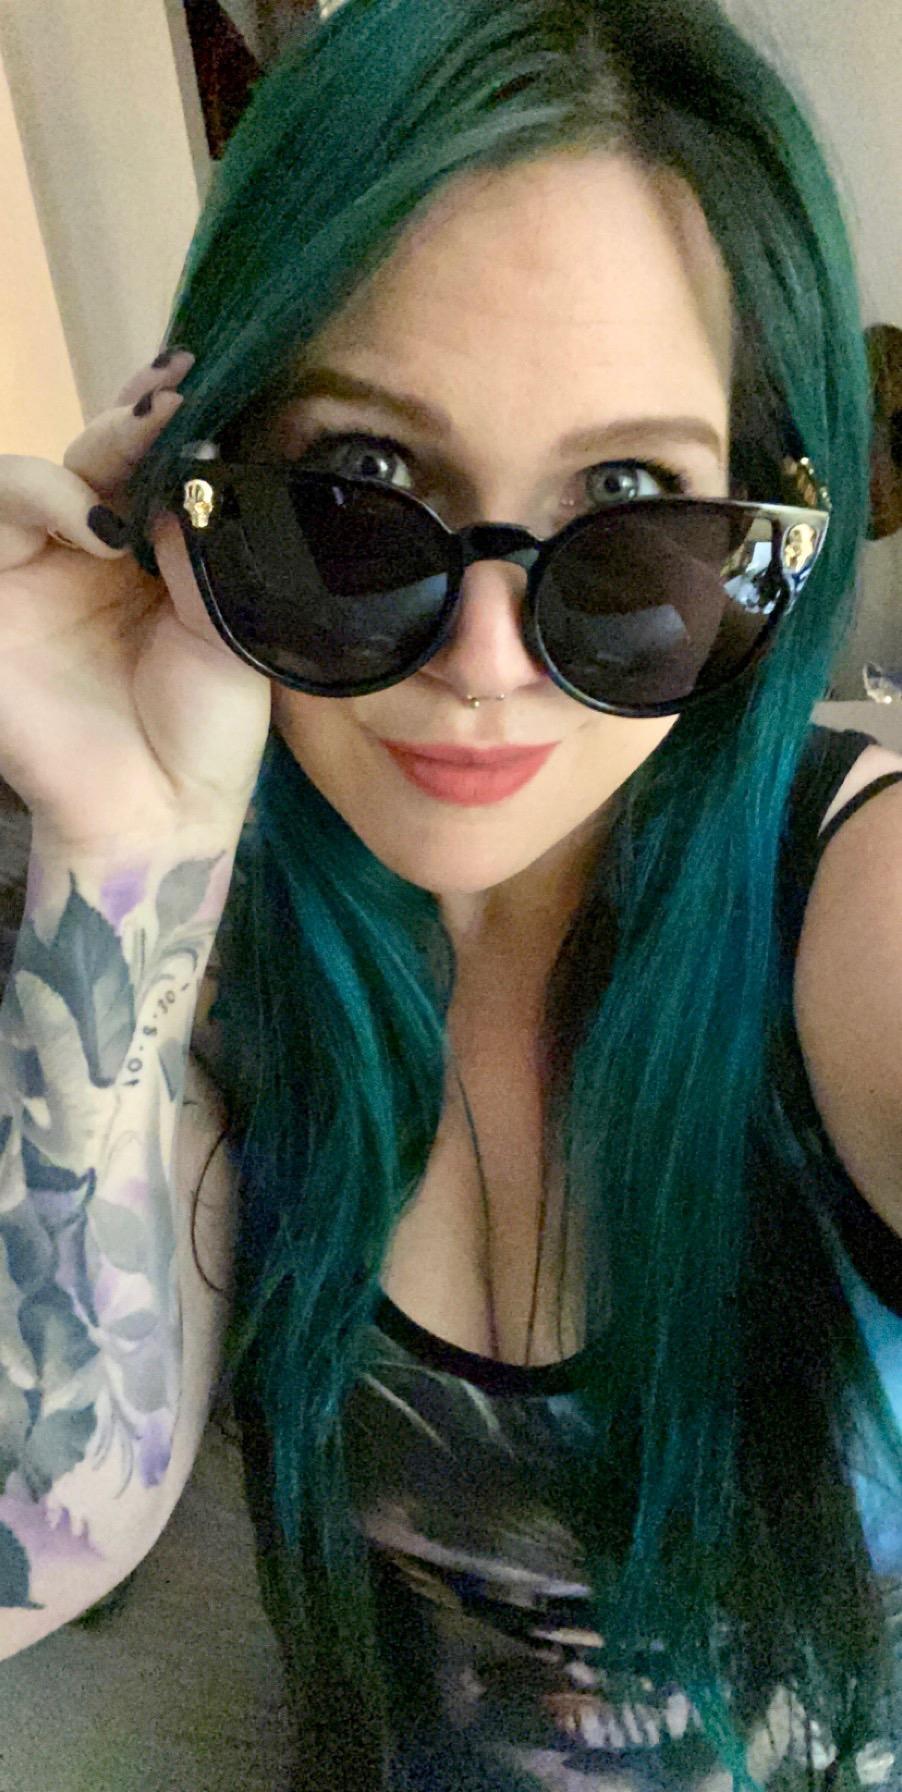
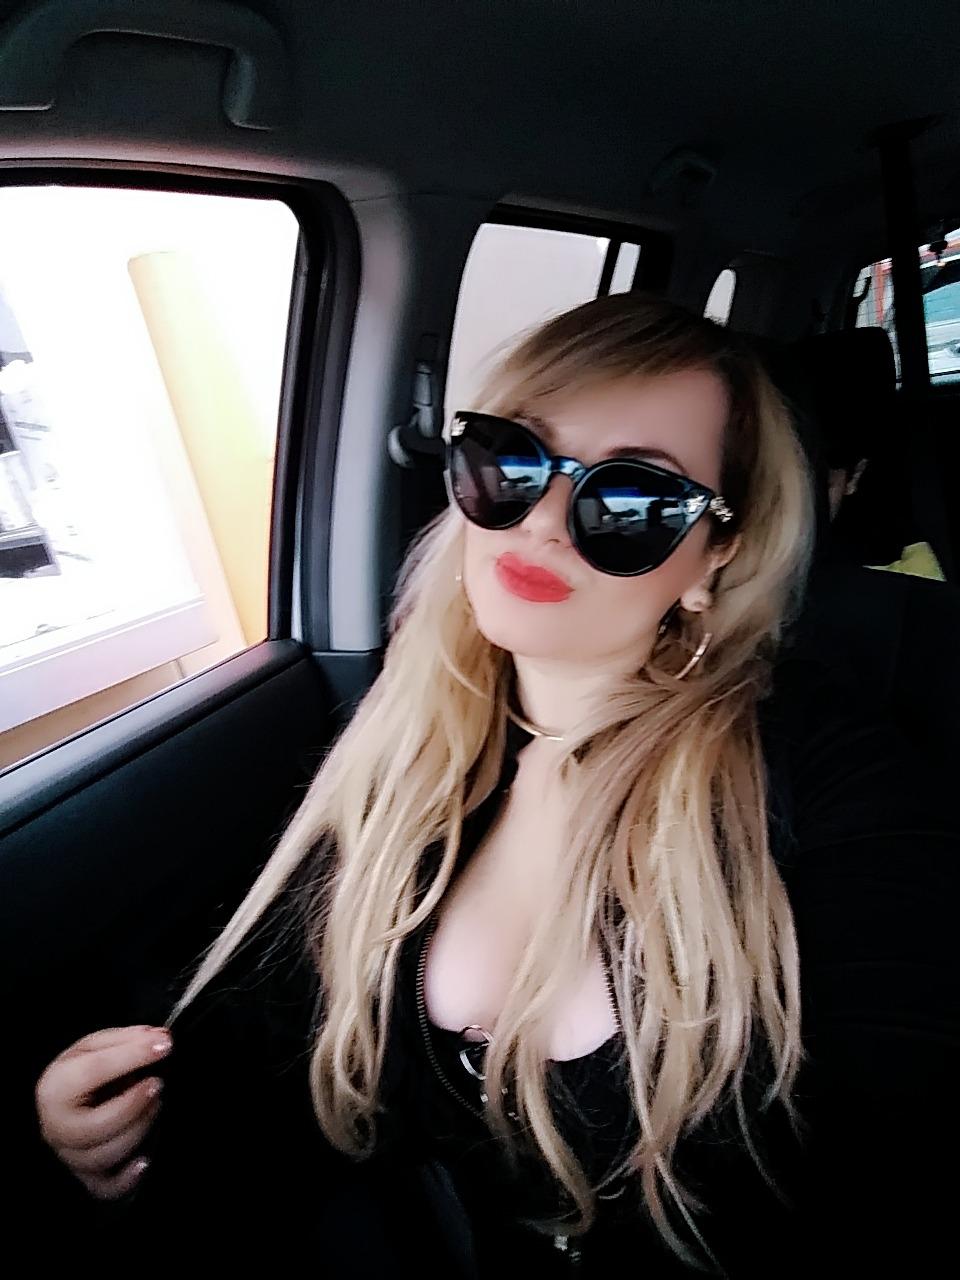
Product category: accessories_sunglasses
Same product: yes